Rubella vaccine

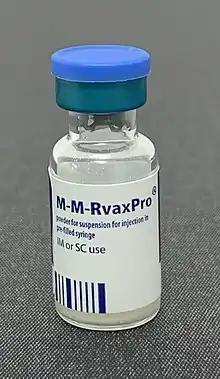
MMR vaccine contains rubella vaccine

Rubella vaccine is a vaccine used to prevent rubella. Effectiveness begins about two weeks after a single dose and around 95% of people become immune. Countries with high rates of immunization no longer see cases of rubella or congenital rubella syndrome. When there is a low level of childhood immunization in a population it is possible for rates of congenital rubella to increase as more women make it to child-bearing age without either vaccination or exposure to the disease. Therefore, it is important for more than 80% of people to be vaccinated. By introducing rubella containing vaccines, rubella has been eradicated in 81 nations, as of mid-2020.